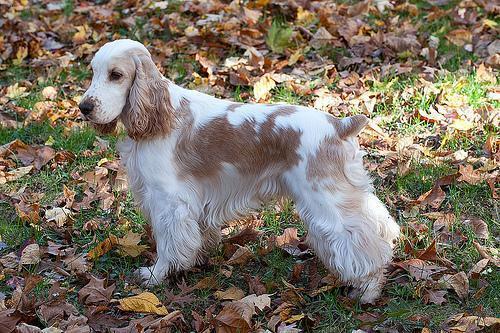
english cocker spaniel